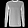
Label: Pullover